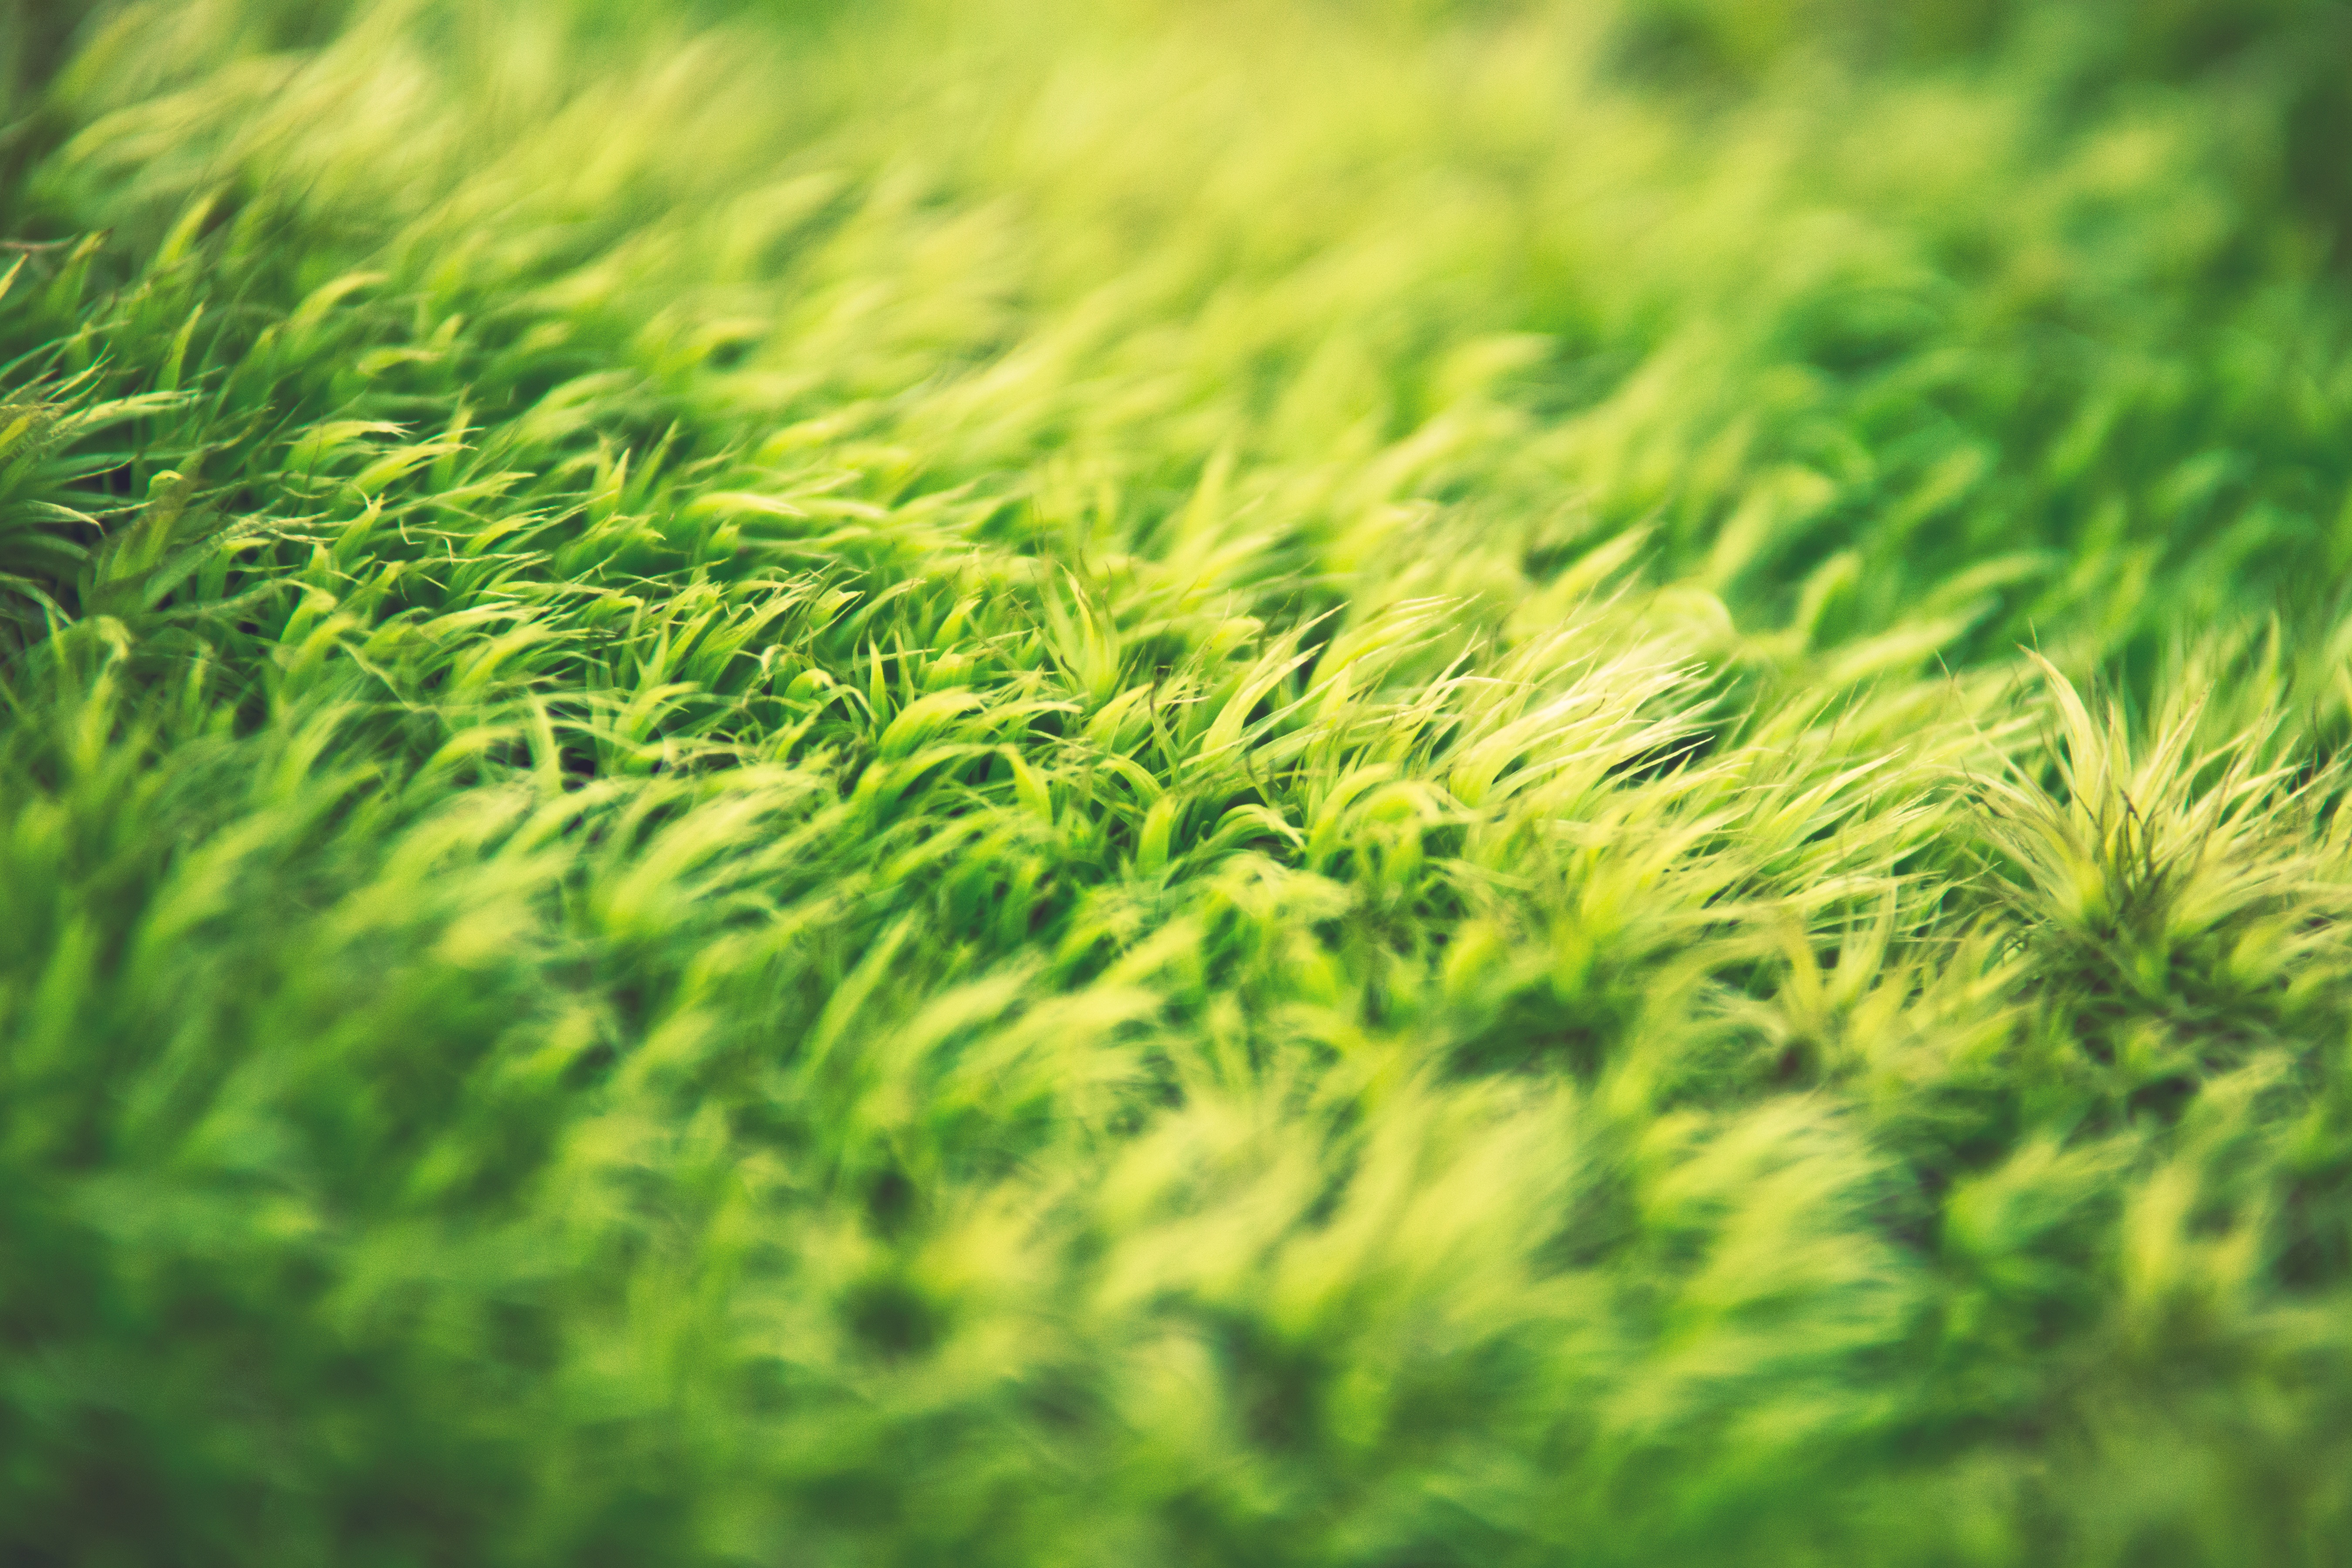
tree, grass, branch, plant, lawn, meadow, leaf, moss, green, soil, botany, flooring, grass family, land plant, non vascular land plant